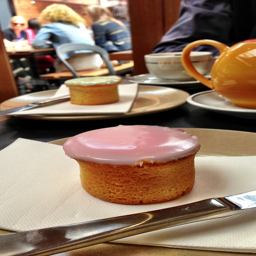
A frosted cupcake on a plate in front of a teapot.
A cupcake on a plate and in a bakery display.
A frosted dessert sitting on a plate and napkin.
A small cup cake and a knife on a plate.
The cupcakes and knives are sitting on the plates.